Australian Stud Book

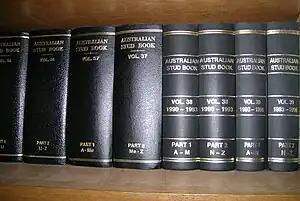
Some "Australian Stud Books".

The Australian Stud Book (ASB), is the body responsible for ensuring the integrity of Thoroughbred breeding in Australia. Australia is the second-largest Thoroughbred breeding country in the world behind the US. The principal functions of the ASB include identification procedures along with DNA testing of mares and foals and the recording of a mare’s progeny and stallion statistics. In 2003 the ASB introduced microchips for foals, which is the most secure means of horse identification when and combined with freeze branding, provides racing officials with the most dependable identification system in the world.